Side by Side (film festival)

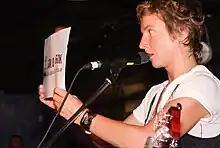
Svetlana Surganova.

Furthermore, the film program was shown at various venues in the city as well as presented in several film festivals: Kiev International Film Festival Molodist, Open Your Eyes Film Festival Against Xenophobia and Racism, Festival of Festivals International Film Festival in St. Petersburg, and German Week in Saint Petersburg. Organizer Manny de Guerre was invited to the 59th Berlin International Film Festival as a member of the Teddy Award jury. In September 2009, Gyulnara Sultanova together with the representative for the Russian LGBT Network Igor Kochetkov had a meeting with Igor Mikhailov, Human Rights Ombudsman in Saint Petersburg who granted his support for them.